Omphalotus subilludens

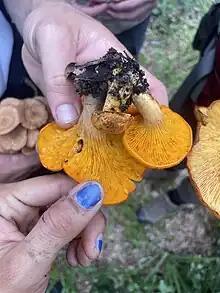
Young "O. subilludens cluster" collected from Fort McCoy, Florida

First collected by William A. Murrill on April 21, 1944 growing on a "Phoenix carariensis" palm tree in Gainesville, Florida, it was described as "Monodelphus subilludens" and synonymous with "Clitocybe subilludens", later it was moved to the genus "Omphalotus" by H.E. Bigelow. Originally it was thought to be very closely related to "O. illudens" due to similar morphology with the only notable difference being spore morphology; however, this was found to not be true through ITS sequencing with a 7.35% difference in sequences calculated for the two morphologically similar species. It has been found through crossing studies and ITS sequencing that the genus "Omphalotus" comprises two distinct species complex clades. One clade is the "O. olearius" clade that includes "O. subilludens, O. olivascens, O. japonicus," and "O. olearius" as its closest relatives and "O. nidiformis" being a distant outgroup in the clade as well. The other clade was the "O. illudens" clade which includes "O. illudins" and "O. mexicanus". Crossing studies showed that "O. subilludens" had high compatibility with "O. olearius" and "O. olivascens," yet all three species had low compatibility with "O. illudens" with "O. subilludens" and "O. olivascens" having dikaryon from only occurring in 1/3 of pairings with "O.illudens" and "O. olearis" having successful dikaryon in only 1/20 pairings with "O.illudens". Some have even made a case for "O. olearius, O. olivascens," and "O. subilludens" being considered one species due to the numerous morphological similarities; however, due to their different geographical ranges and slight differences in morphology are they still considered different species.